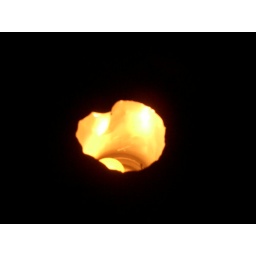
Out door candle holder made by a beer can.